Gianpaolo Bissi

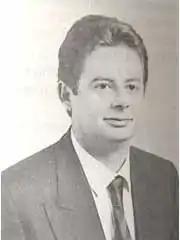

Gianpaolo Bissi (2 May 1941 – 24 June 2022) was an Italian politician. A member of the Italian Democratic Socialist Party, he served in the Senate of the Republic from 1987 to 1992.